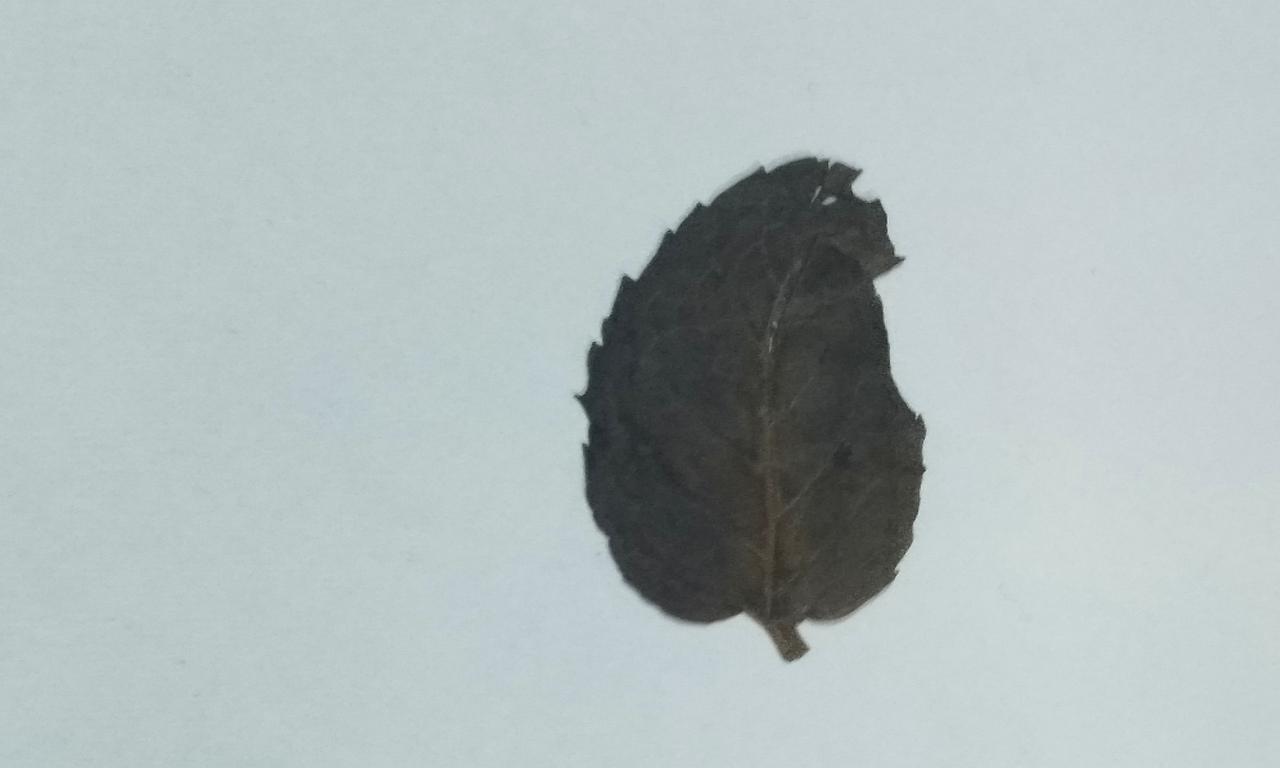
Label: Dried